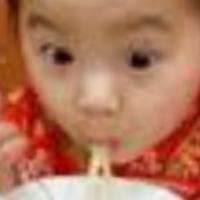
Age group: age 01-10